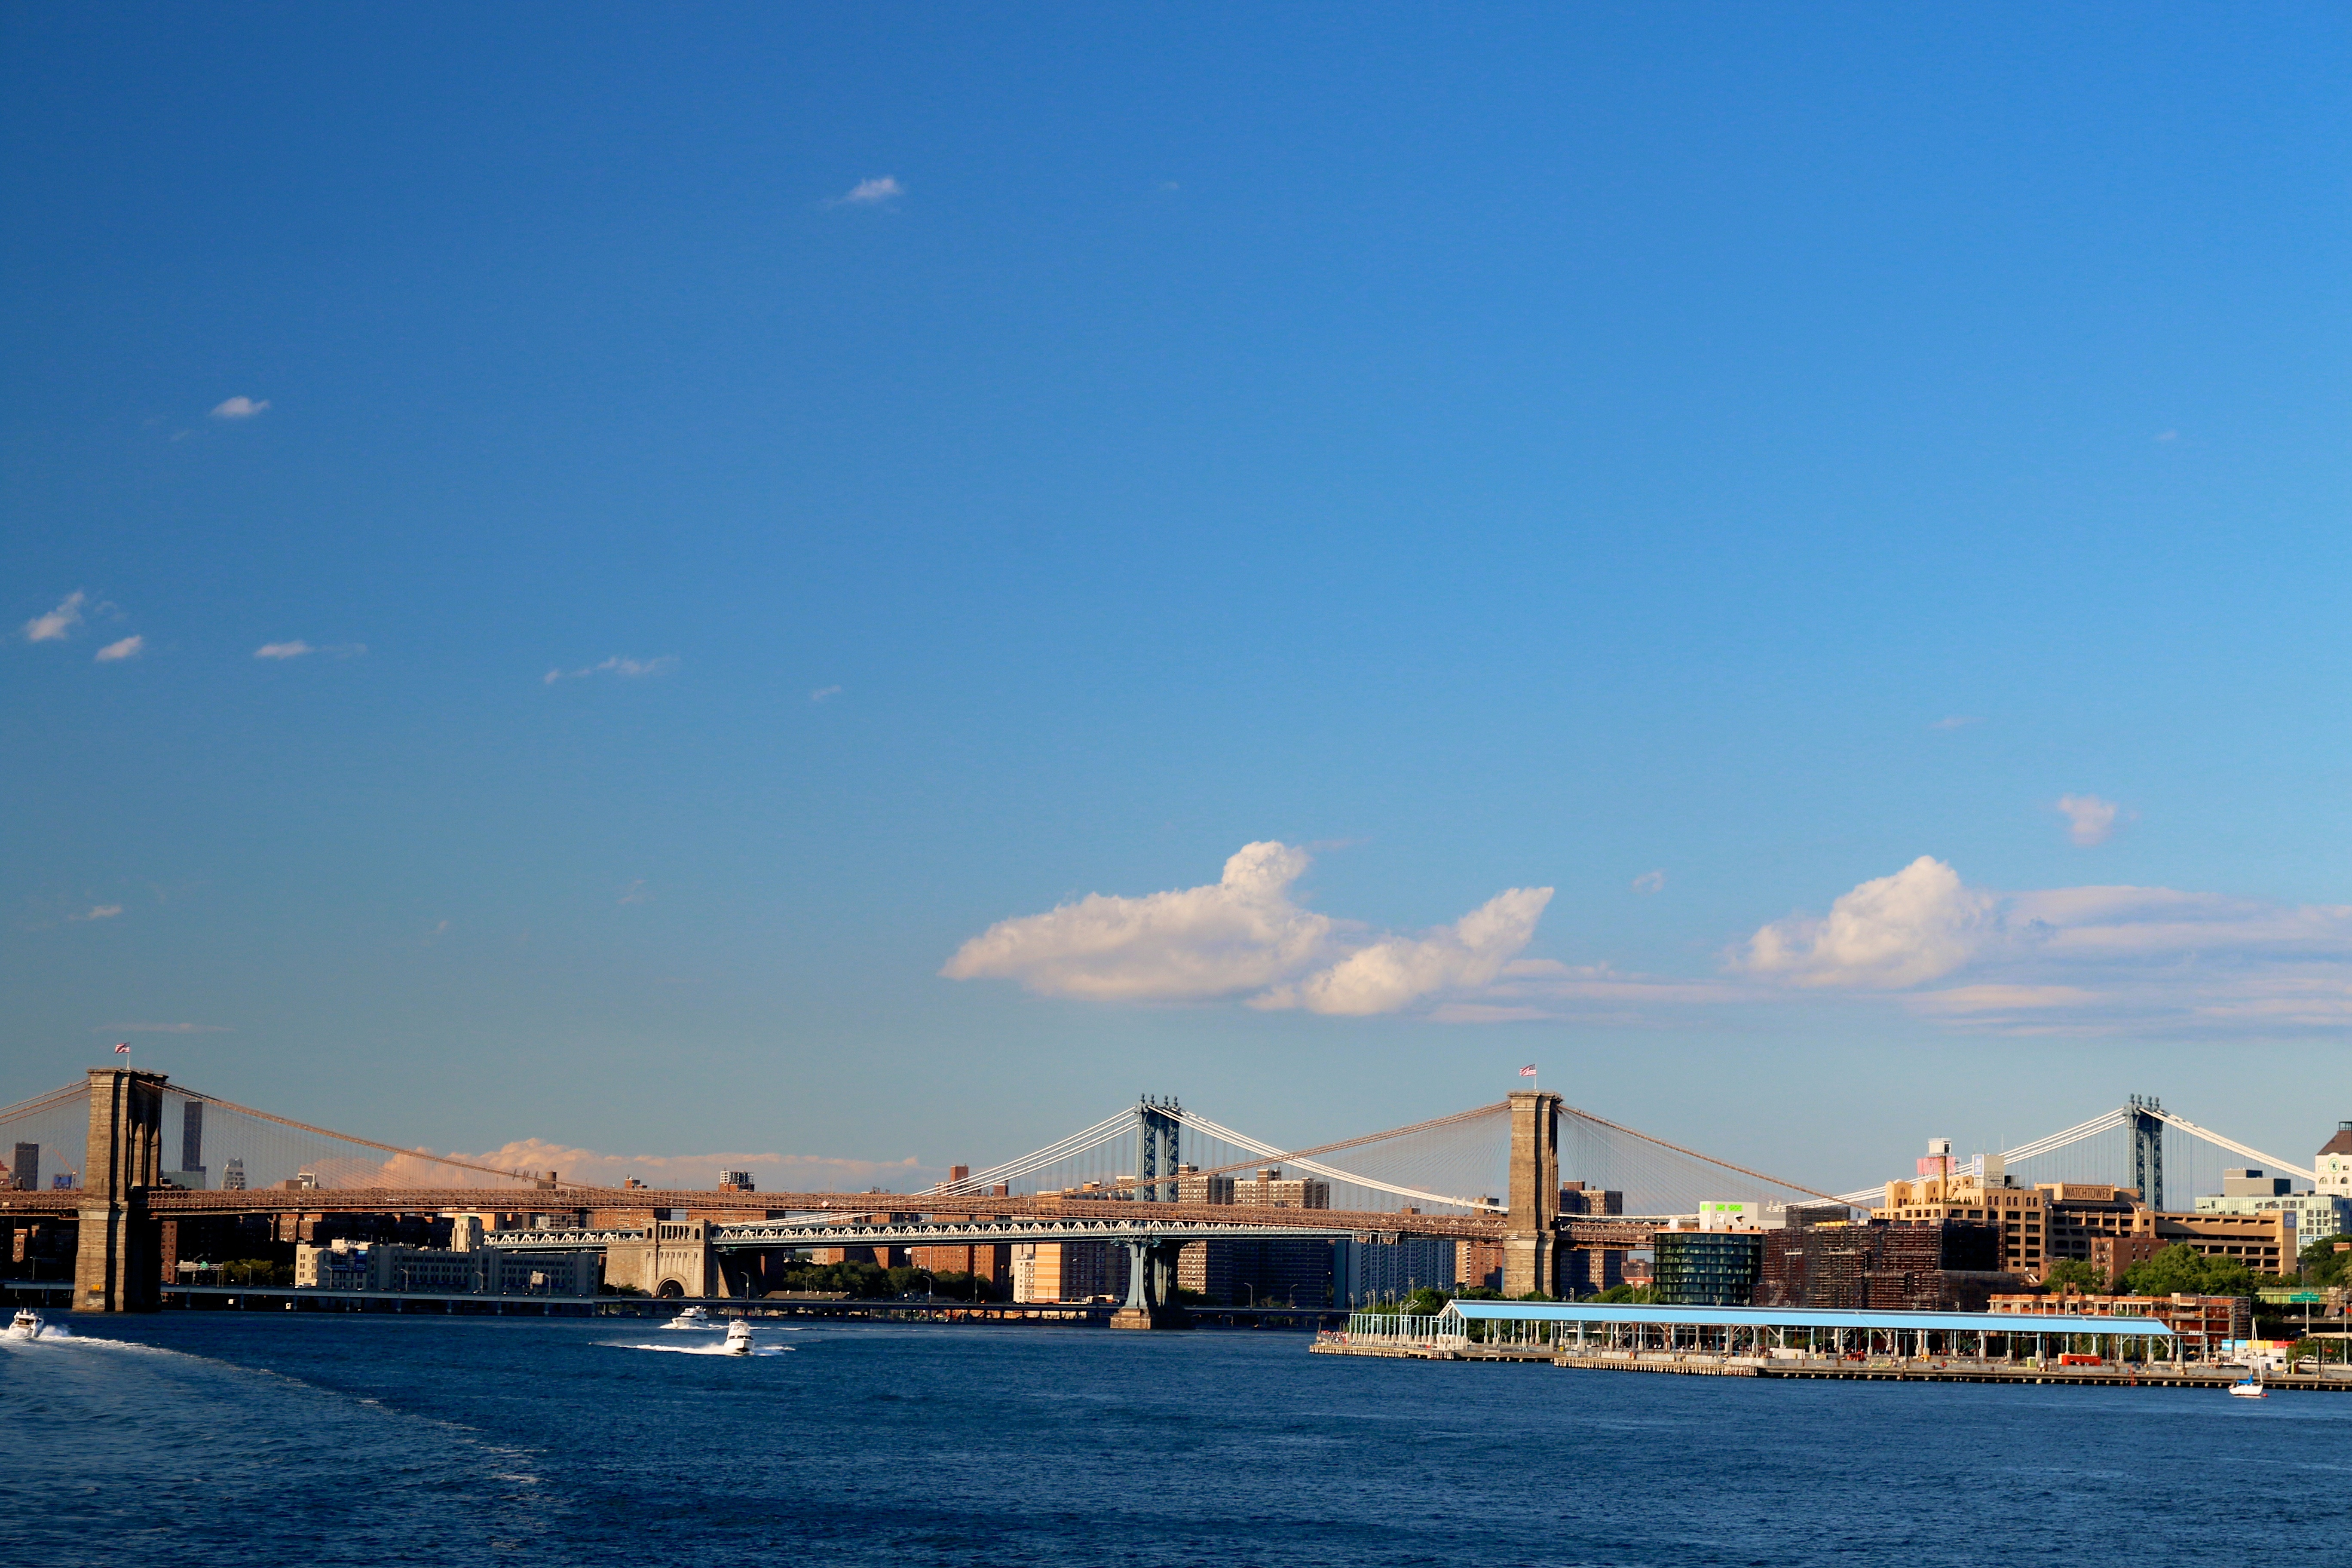
beach, sea, coast, ocean, horizon, dock, sky, dusk, vehicle, bay, marina